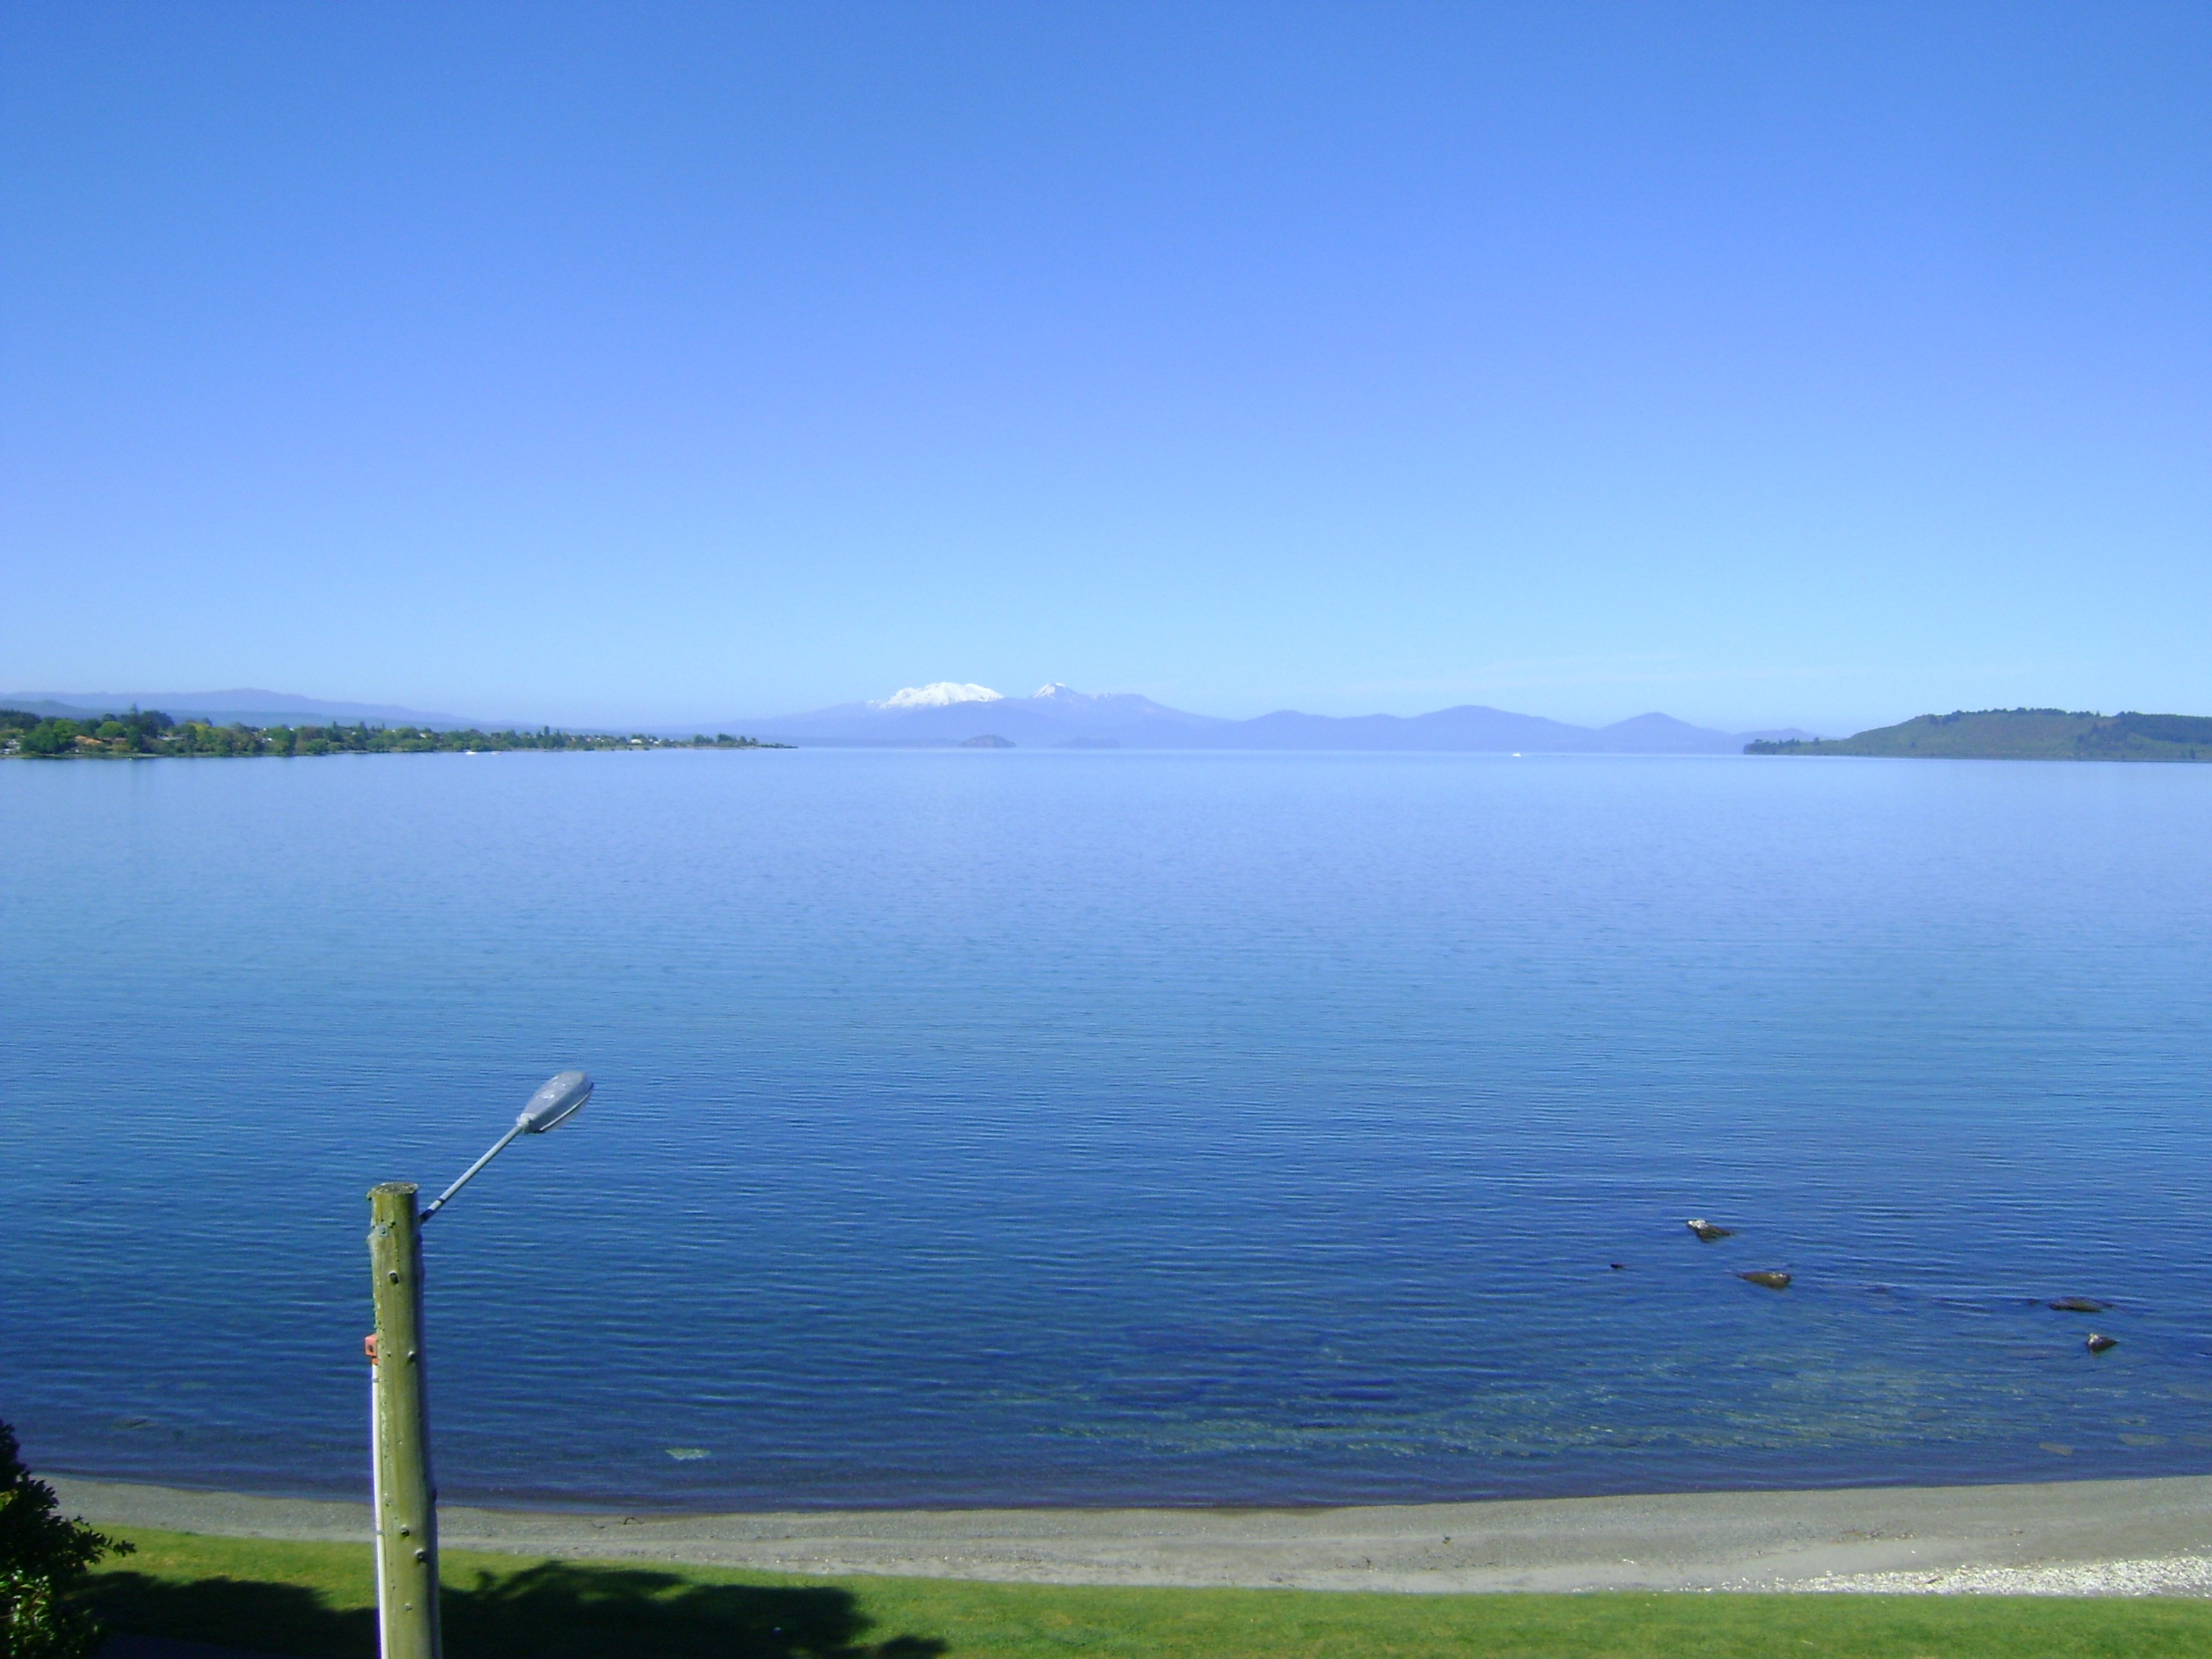
sea, coast, water, nature, horizon, sky, shore, lake, view, summer, tranquil, peaceful, natural, calm, bay, blue, reservoir, body of water, outdoors, new zealand, blue lake, scene, loch